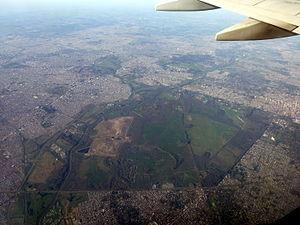
Campo de Mayo est une vaste zone militaire, s’étendant sur 8 000 ha, sise à une trentaine de km du centre de Buenos Aires, aux confins des partidos de Tigre, de San Martín, de San Miguel, de Tres de Febrero et de Hurlingham, près du point d’intersection des routes provinciales nᵒ 8 et nᵒ 23, qui bordent le camp. Le terrain militaire appartient à l’armée argentine, mais la Gendarmerie nationale argentine en fait usage également.